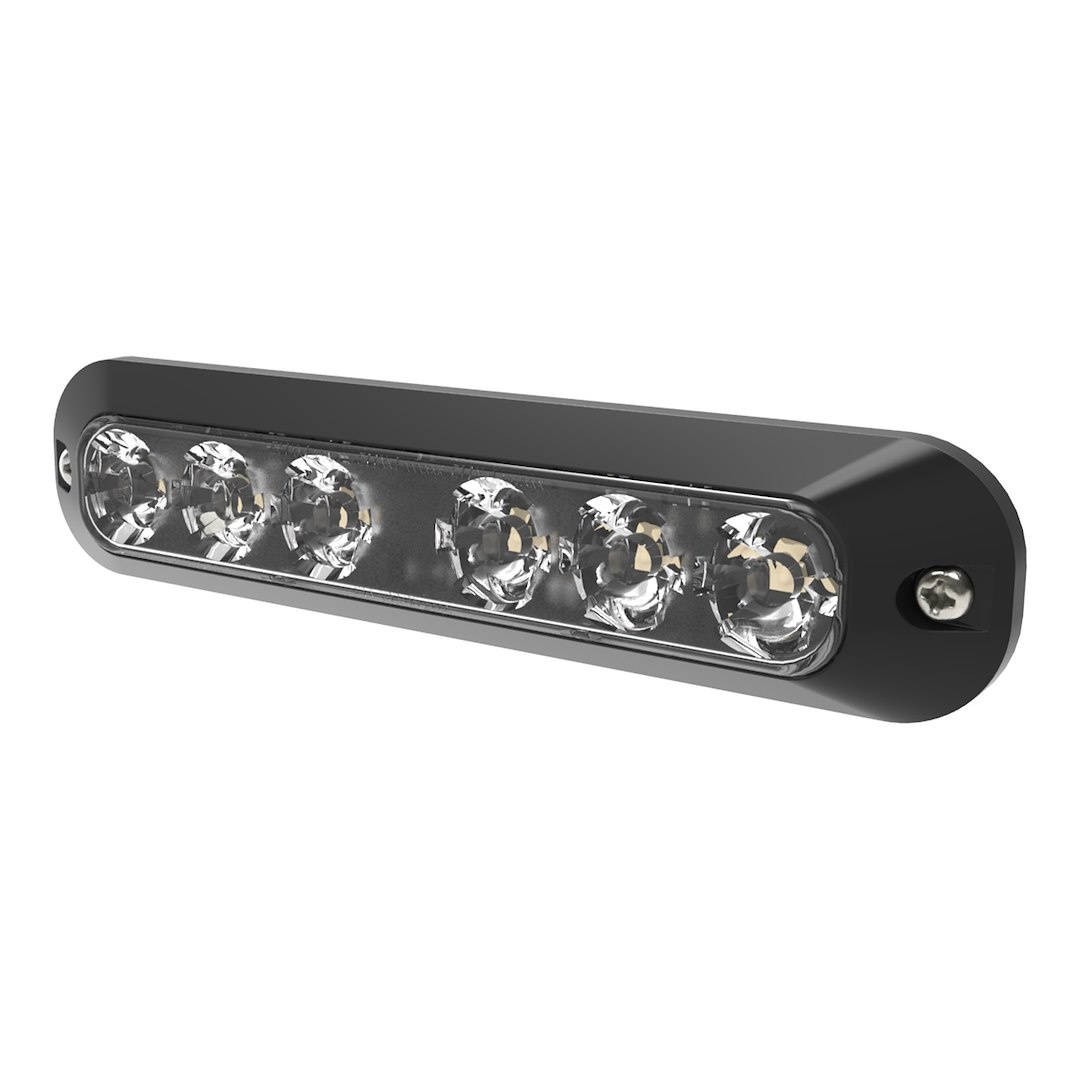
6 LED SURFACE MNT SPLIT 12-24VDC RB
1.4 Inch Height x 6.2 Inch Width x 0.6 Inch Depth; Split Color; Surface Mount; 6 Directional LEDs; Red/ Blue; 22 Flash Pattern; 12 Volts
Brand: ECCO
Category: Home & Garden > Lighting > Emergency Lighting